Hagi Castle

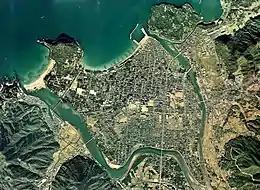
Hagi Castle Town from the air

Hagi Castle is located at the seashore of Hagi city, in northeastern Yamaguchi Prefecture. The Hagi area borders the Sea of Japan and occupies the delta of the Abu River. The edge of the delta is Mount Shigetsu, with an elevation of 150 meters, which was formerly an island but is connected to the land by sandbank. The castle is built on Mount Shigetsu.